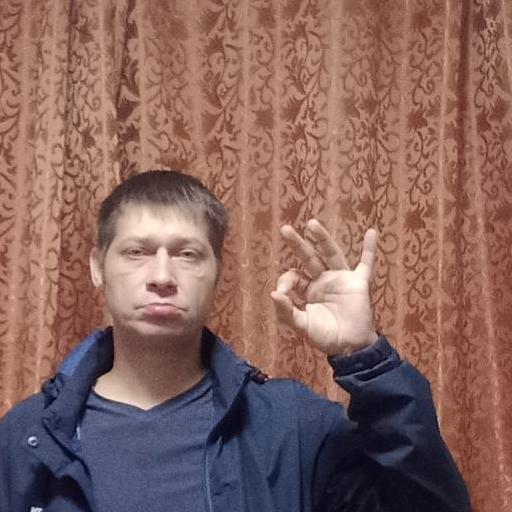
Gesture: ok